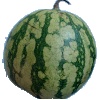
Label: watermelon